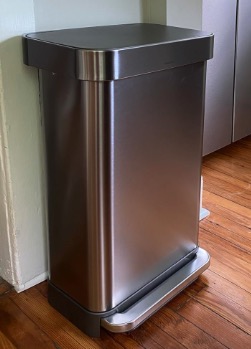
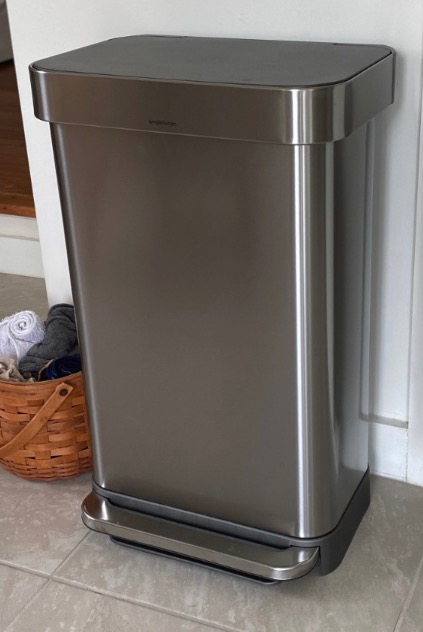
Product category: misc
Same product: yes